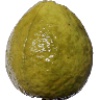
Label: guava